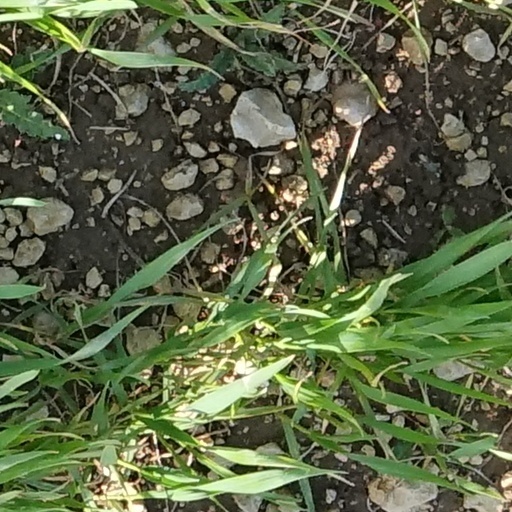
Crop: wheat